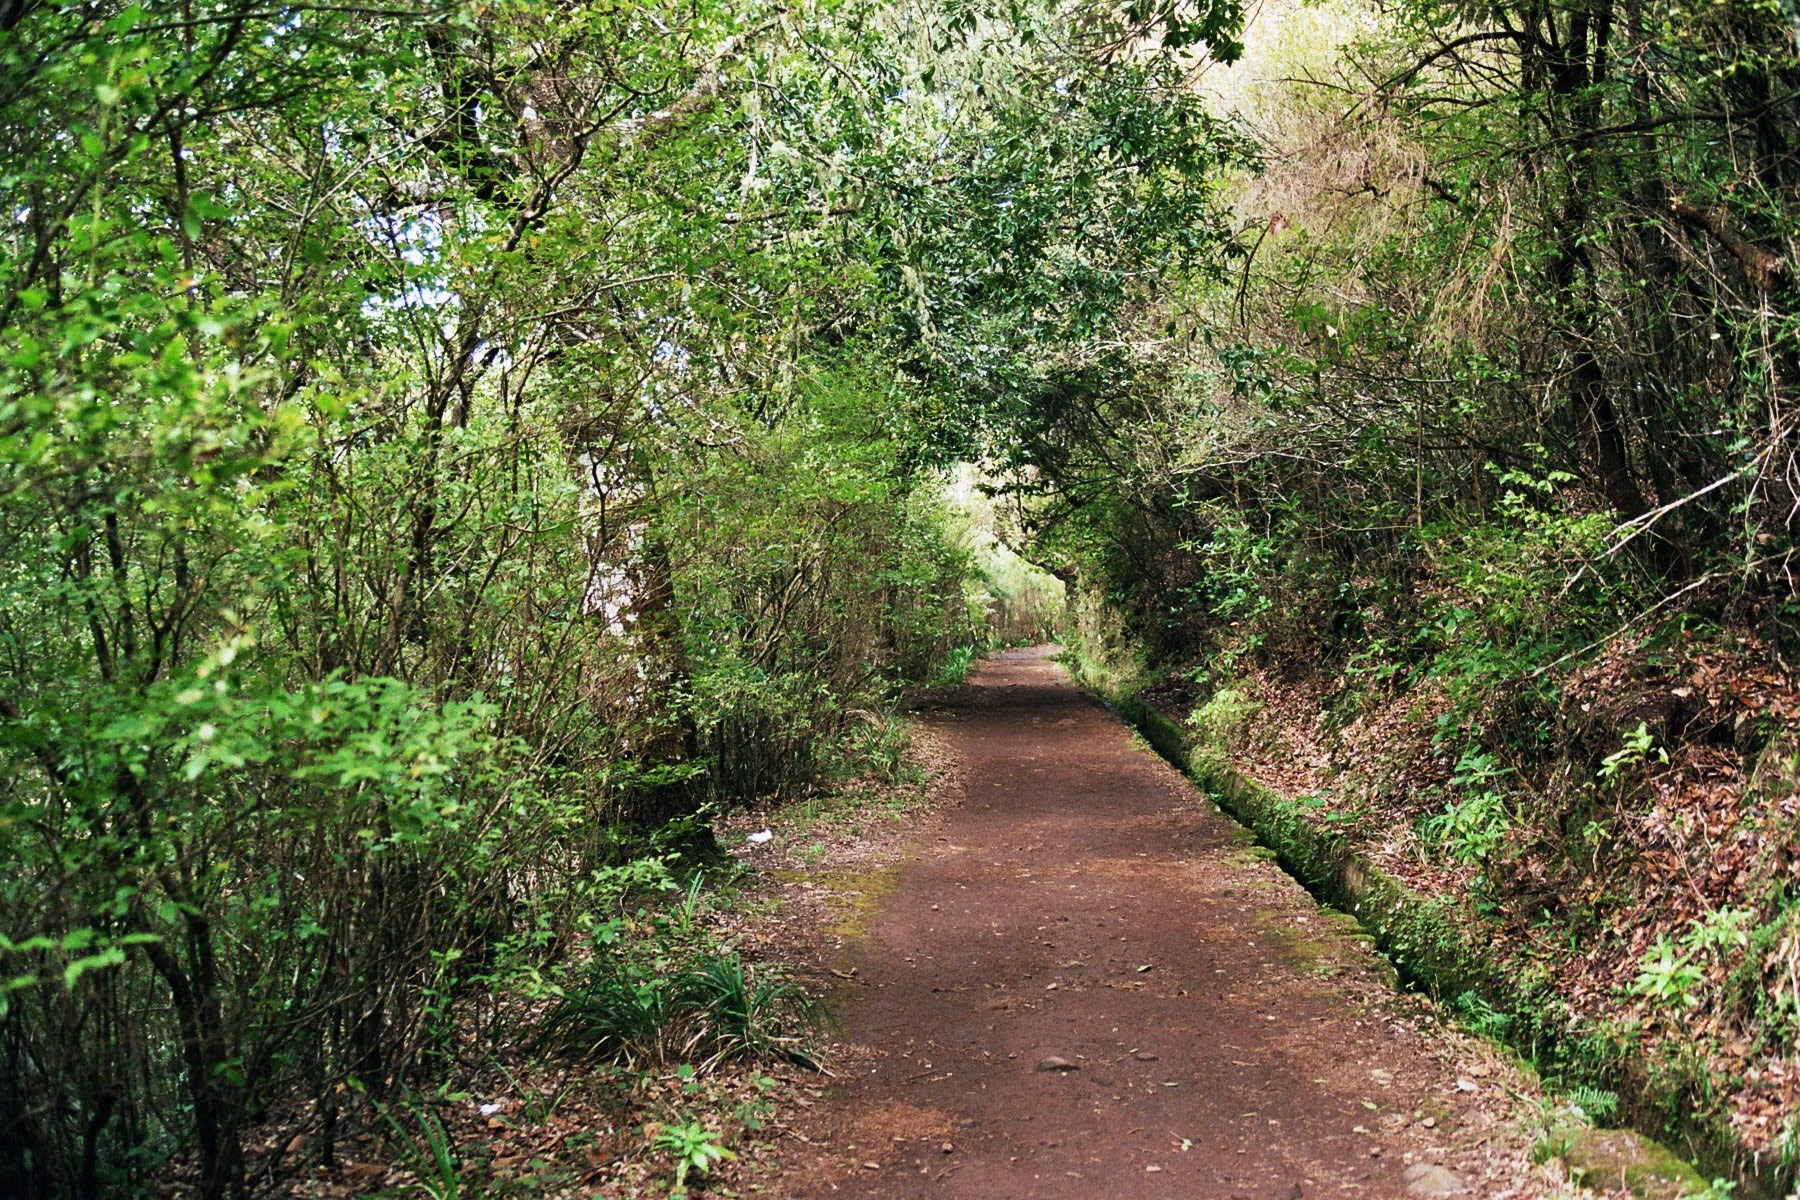
tree, nature, forest, hiking, trail, leaf, flower, stream, spring, green, jungle, relax, autumn, holiday, island, botany, garden, flora, summit, relaxation, mountains, vegetation, shrub, rainforest, portugal, atlantic, woodland, habitat, ecosystem, highlands, madeira, recovery, rural area, water running, nature reserve, natural environment, levada, eucalyptus forest